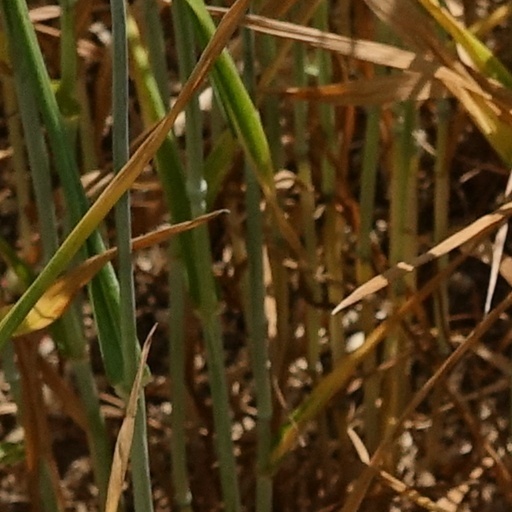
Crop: wheat